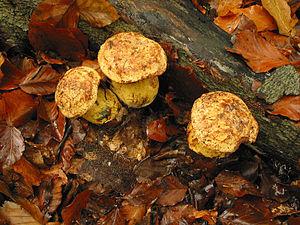
Neoboletus luridiformis var. discolor, autrefois Boletus junquilleus, le Bolet jonquille est une espèce de champignons basidiomycètes du genre Boletus dans la famille des Boletaceae.
Neoboletus luridiformis var. discolor, autrefois Boletus junquilleus, le Bolet jonquille est une espèce de champignons basidiomycètes du genre Boletus dans la famille des Boletaceae.